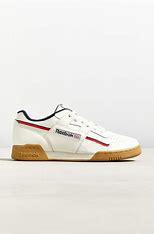
Brand: Reebok
Model: Workout Plus Mu